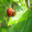
Label: beetle